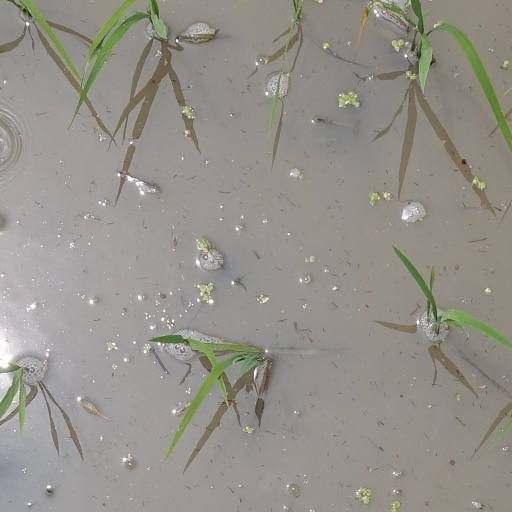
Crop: rice